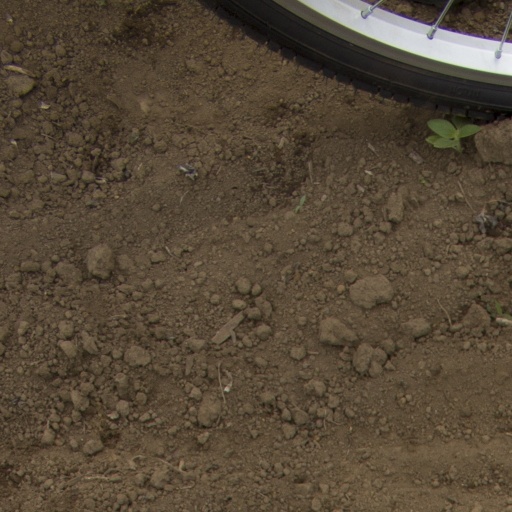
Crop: Jerusalem artichoke